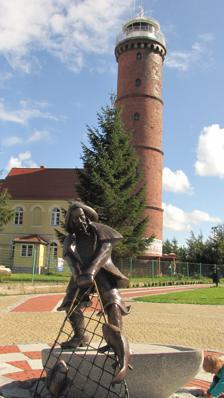
Building: Jarosławiec Lighthouse
Country: Poland
Year built: 1829
Lighthouse in Poland Lighthouse Jarosławiec Lighthouse Jershöft Location Jarosławiec West Pomeranian Voivodeship Poland Coordinates 54°32′23.1″N 16°32′32.3″E / 54.539750°N 16.542306°E / 54.539750; 16.542306 Tower Constructed 1830 (first) Construction brick tower Height 33.30 metres (109.3 ft) Shape four-stage cylindrical tower with balcony and lantern Markings unpaited tower, white lantern Heritage immovable monument in Poland Light First lit 1838 (current) Focal height 50.20 metres (164.7 ft) Range 23 nautical miles (43 km; 26 mi) Characteristic Fl (2) W 9s. Jarosławiec Lighthouse ( Polish : Latarnia Morska Jarosławiec ) is a lighthouse located on the Polish coast of the Baltic Sea . The lighthouse is located in Jarosławiec , West Pomeranian Voivodeship ; in Poland . The lighthouse is located in between the Darłowo (15 km to the west), and the lighthouse in Ustka . History The lighthouse in Jarosławiec is the oldest lighthouse in Poland . Its construction began in 1835 however the lighthouse was not successful due to a number of physical factors. The lighthouse was built about 400 metres from the coast – this proved to be too low to be effective for navigation. Its light was not very visible because it was obscured by trees and it was soon decided to build a new tower closer to the beach. The new lighthouse began operating in 1838. Its light source was fifteen lamps powered by rapeseed oil. This unusual form of lighting was used for a long time until it was replaced at the beginning of the 20th century with electric lighting. The lighthouse is part of a complex of buildings, including the operator's living quarters, the lighthouse is 33.3 m in height. The light is located at a height of 50.2m above sea level and with a range of 23 nautical miles . The lighthouse, located in Jaroslawiec is a characteristic of the village – open to tourists. Nearby there is also the preserved and renovated formerly used lighthouse. Technical data Light characteristic Light: 0.45 s. Darkness: 2.05 s. Light: 0.45 s. Darkness: 6.05 s. Period: 9 s. See also Poland portal Engineering portal List of lighthouses in Poland References